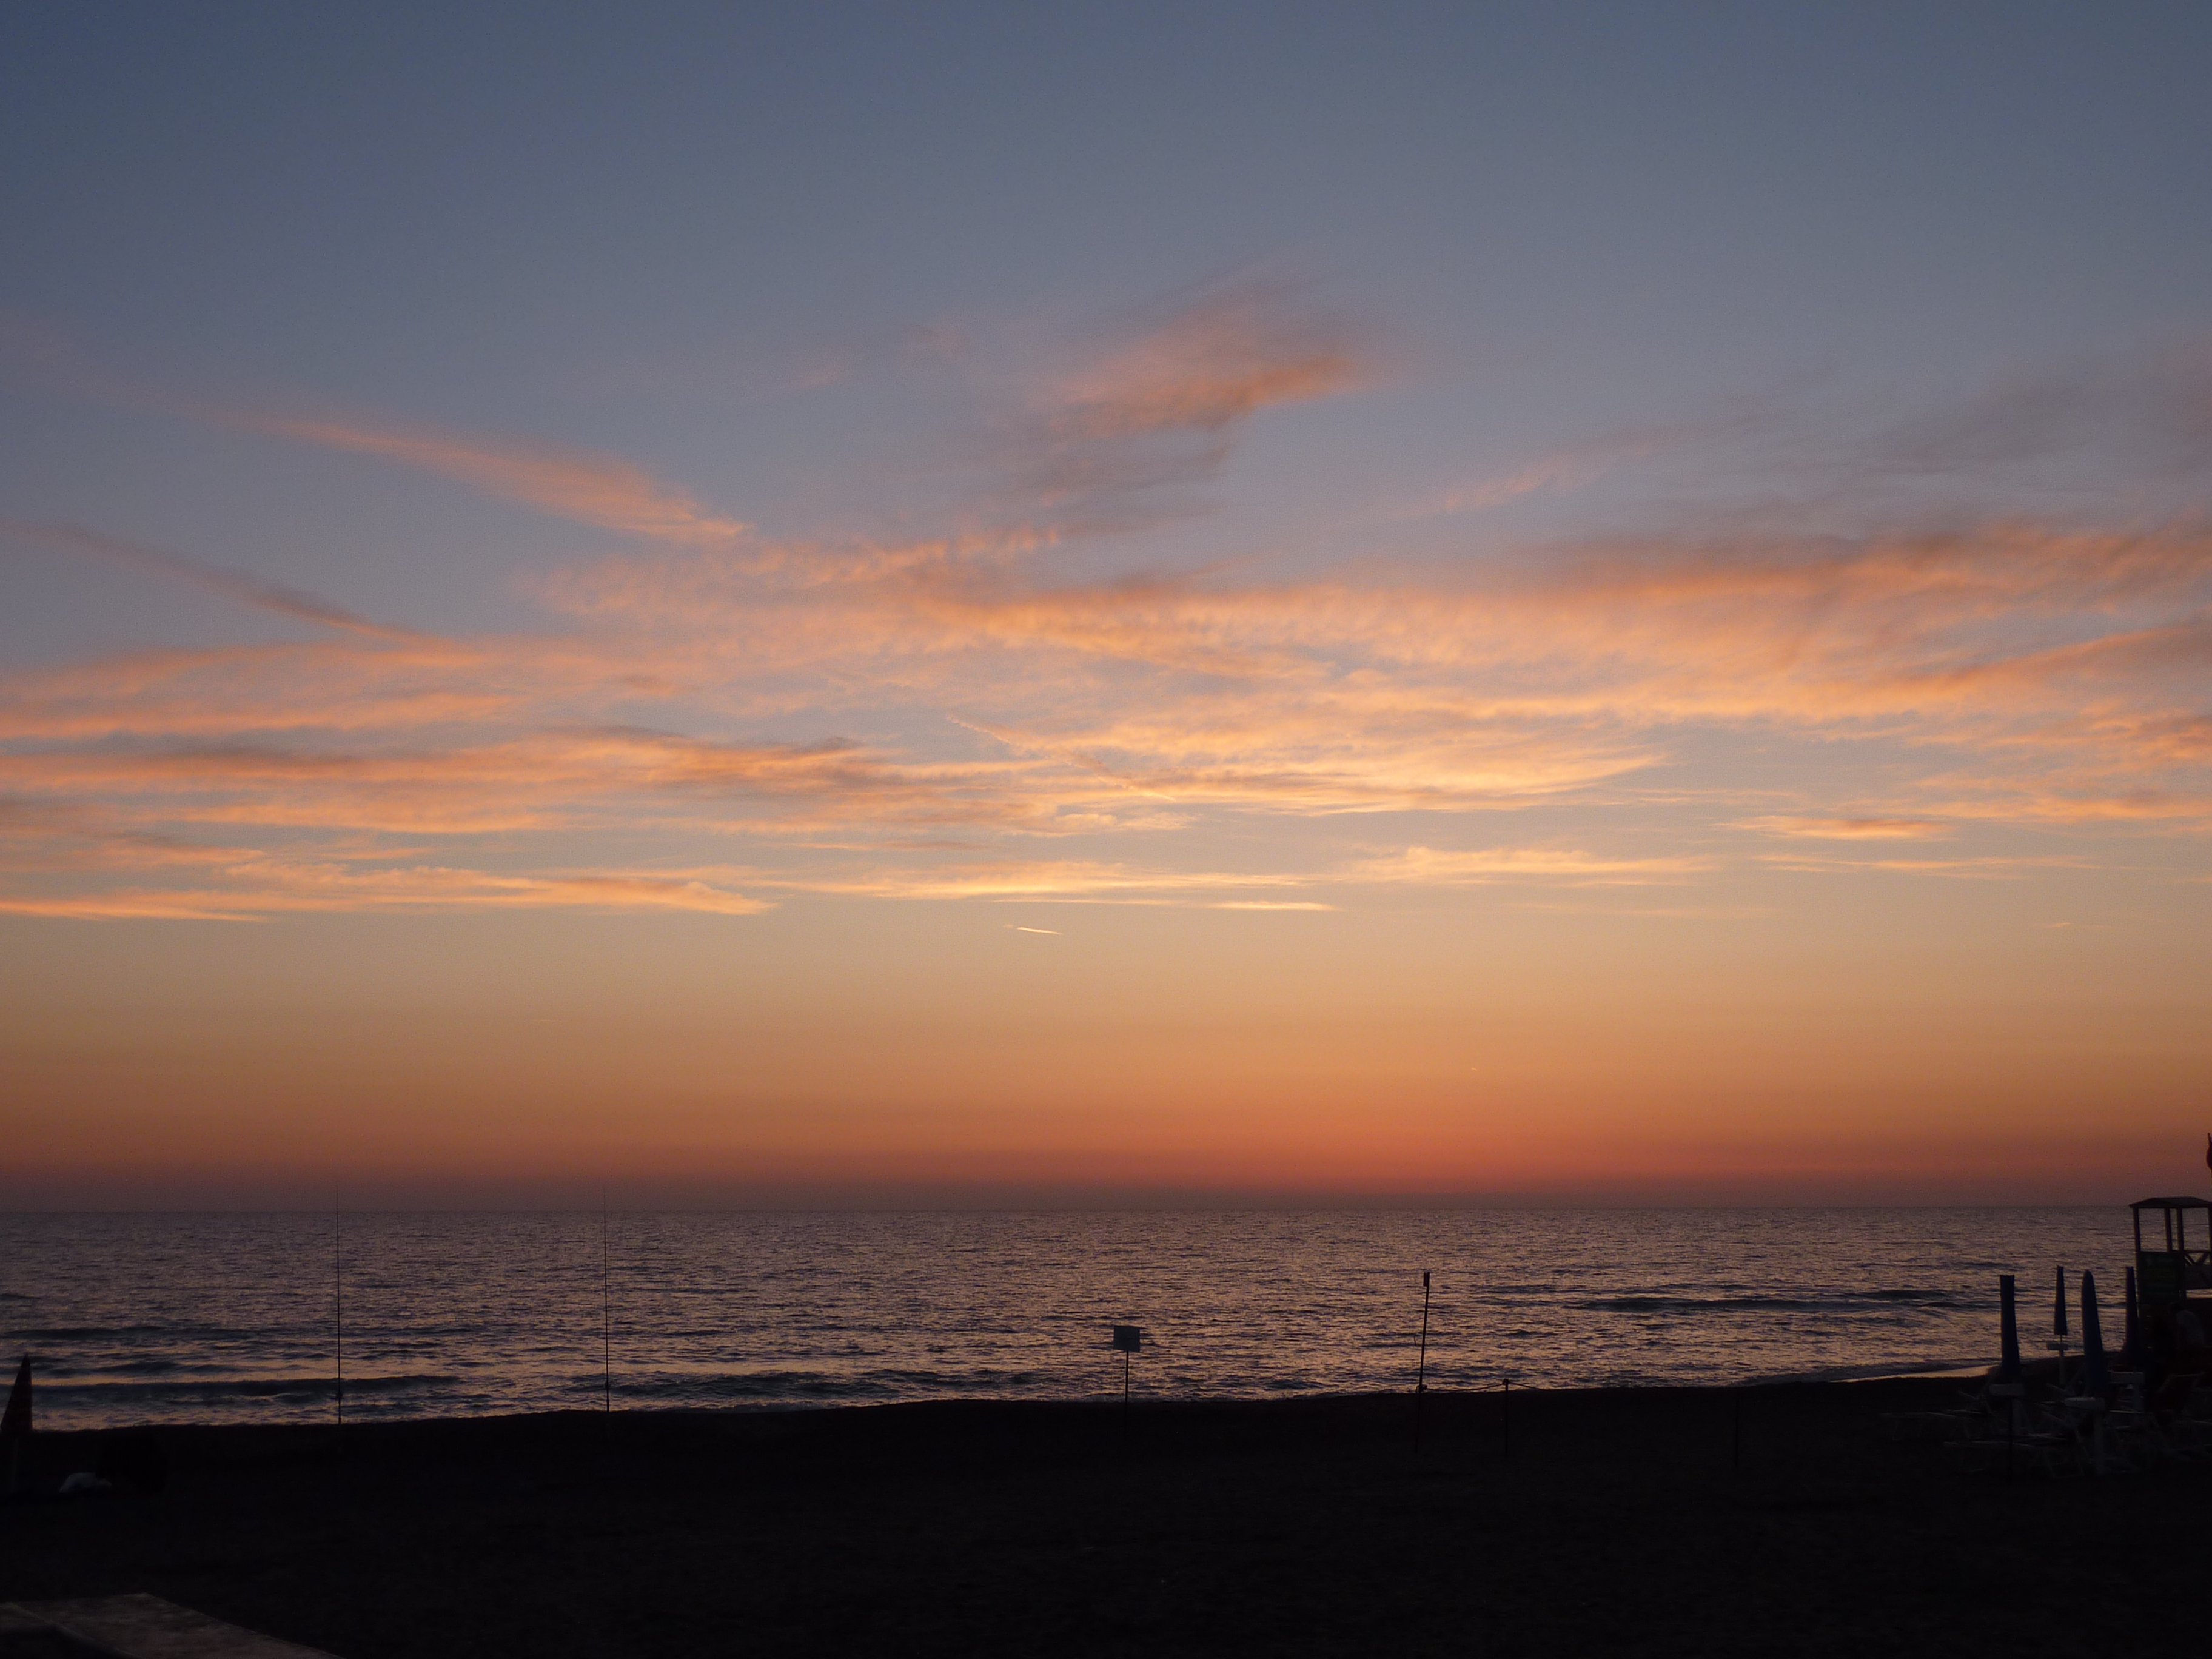
toscana, sunset, sandy, beach, romantic, sky, horizon, sea, afterglow, sunrise, ocean, calm, cloud, shore, dawn, dusk, morning, evening, red sky at morning, atmosphere, wave, sun, wind wave, coast